Albert Pike Memorial

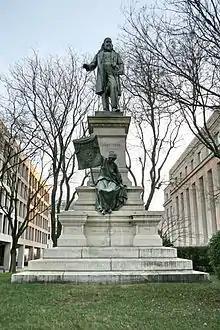
Albert Pike Memorial in 2008

The Albert Pike Memorial is a public artwork in Washington, D.C., erected in 1901, and partially demolished in 2020 by protestors responding to the murder of George Floyd.